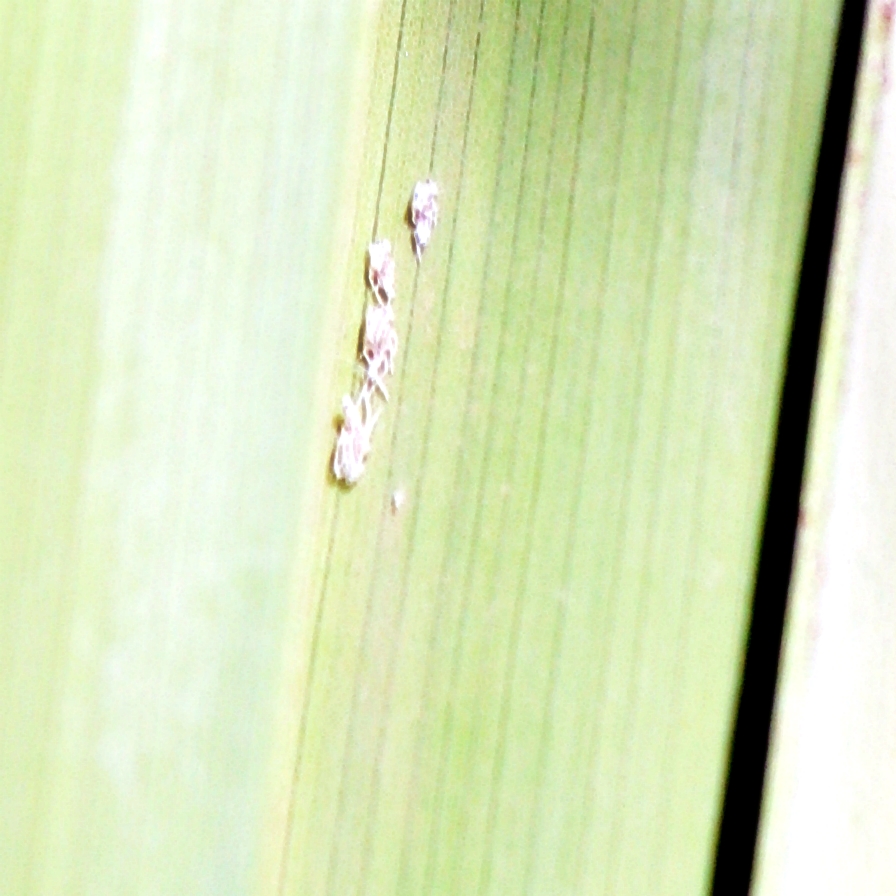
Label: Bug